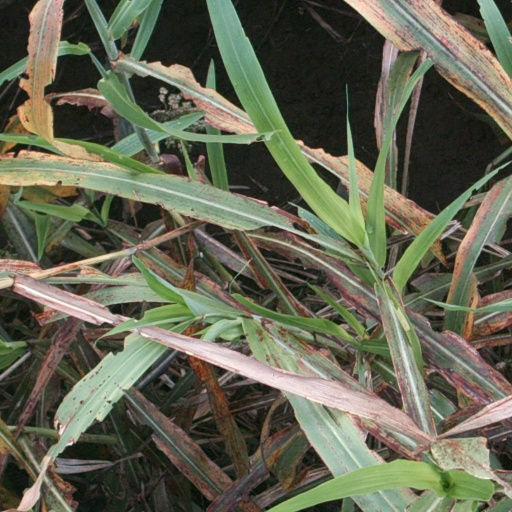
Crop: sorghum